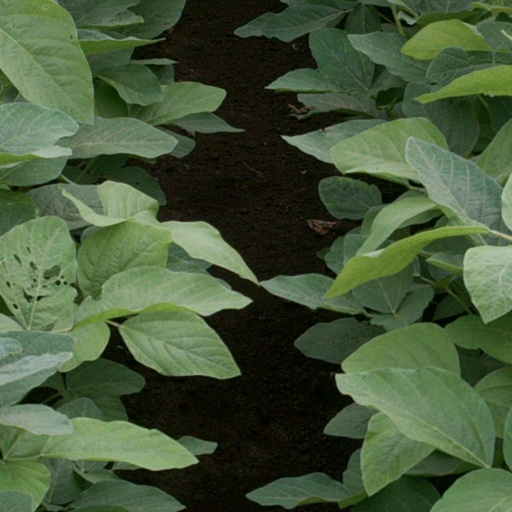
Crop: soybean